Trygve Thorsen

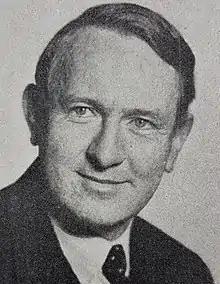
Trygve Thorsen

Anders Trygve Wittenstrøm Stålhandske Thorsen, (15 January 1892 – 24 October 1965) was a Norwegian sculptor.